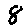
Label: 8